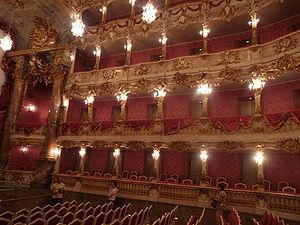
François de Cuvilliés, est un architecte, né en Belgique.